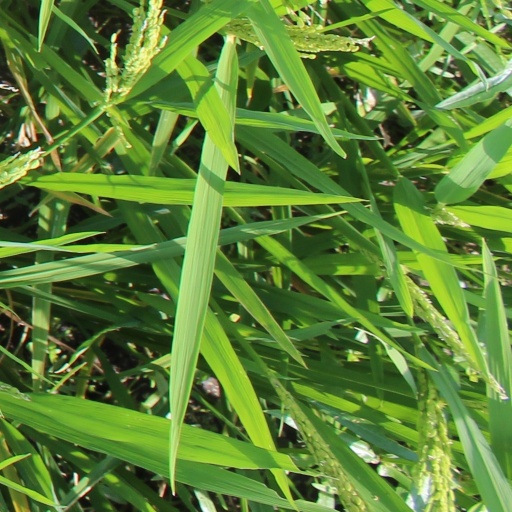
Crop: rice